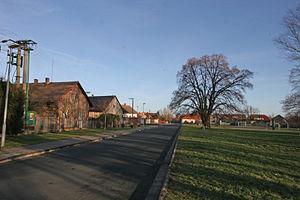
Dubany est une commune du district et de la région de Pardubice, en République tchèque. Sa population s'élevait à 266 habitants en 2017.